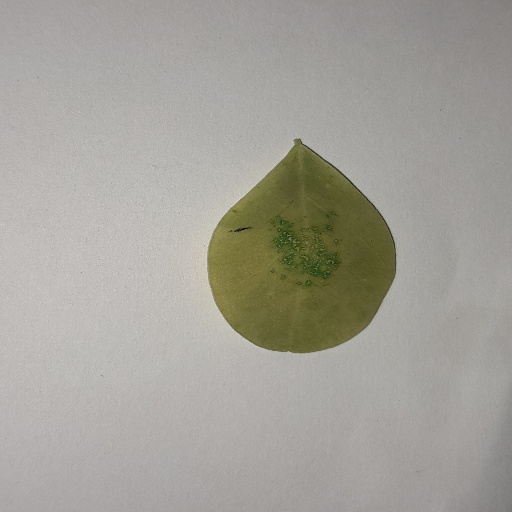
Species: Sojina
Leaf condition: Yellow Leaf